Kim Swift

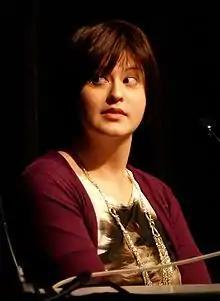
Swift at the 2010 Game Developers Conference

Kimberly Swift (born ) is an American video game designer best known for her work at Valve with games such as "Portal" and "Left 4 Dead". Swift was featured by "Fortune" as one of "30 Under 30" influential figures in the video game industry. She was described in "Mental Floss" as one of the most recognized women in the industry and by "Wired" as "an artist that will push the medium forward".